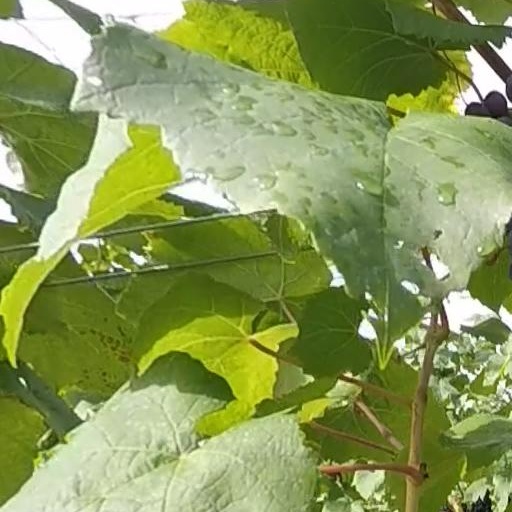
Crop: grape